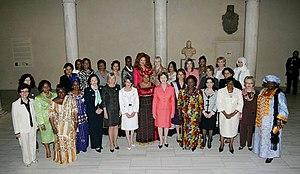
On appelle de manière générale Première dame l'épouse d'un chef d'État ou de gouvernement.